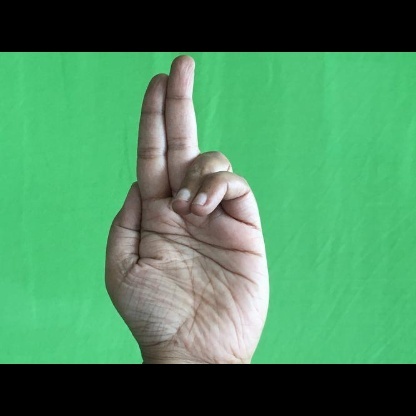
Mudra: Ardhapathaka